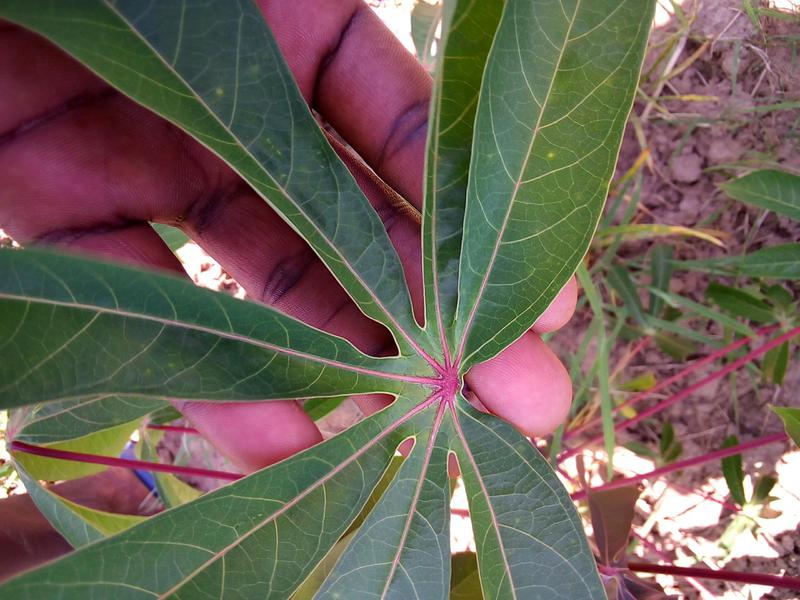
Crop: cassava
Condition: healthy